Madhuri Dixit

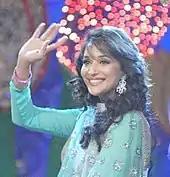
Dixit on the sets of "Nach Baliye 3" during promotions of "Aaja Nachle" in 2007

In 2007, Dixit made her first comeback as an actress after five years with a leading role in cinematographer Anil Mehta's dance film "Aaja Nachle". She played Dia, a choreographer who returns to her town to save the endangered theatre where she learnt to dance. A box office failure, the film generated positive reviews for Dixit's portrayal. Rajeev Masand of "CNN-IBN" criticised the plot, while he wrote about Dixit's performance: "It's hard to take your eyes off the screen when she's up there, dazzling you with her spontaneity, her easy charm and her 100-watt smile." Her performance earned her another nomination for the Filmfare Award for Best Actress.